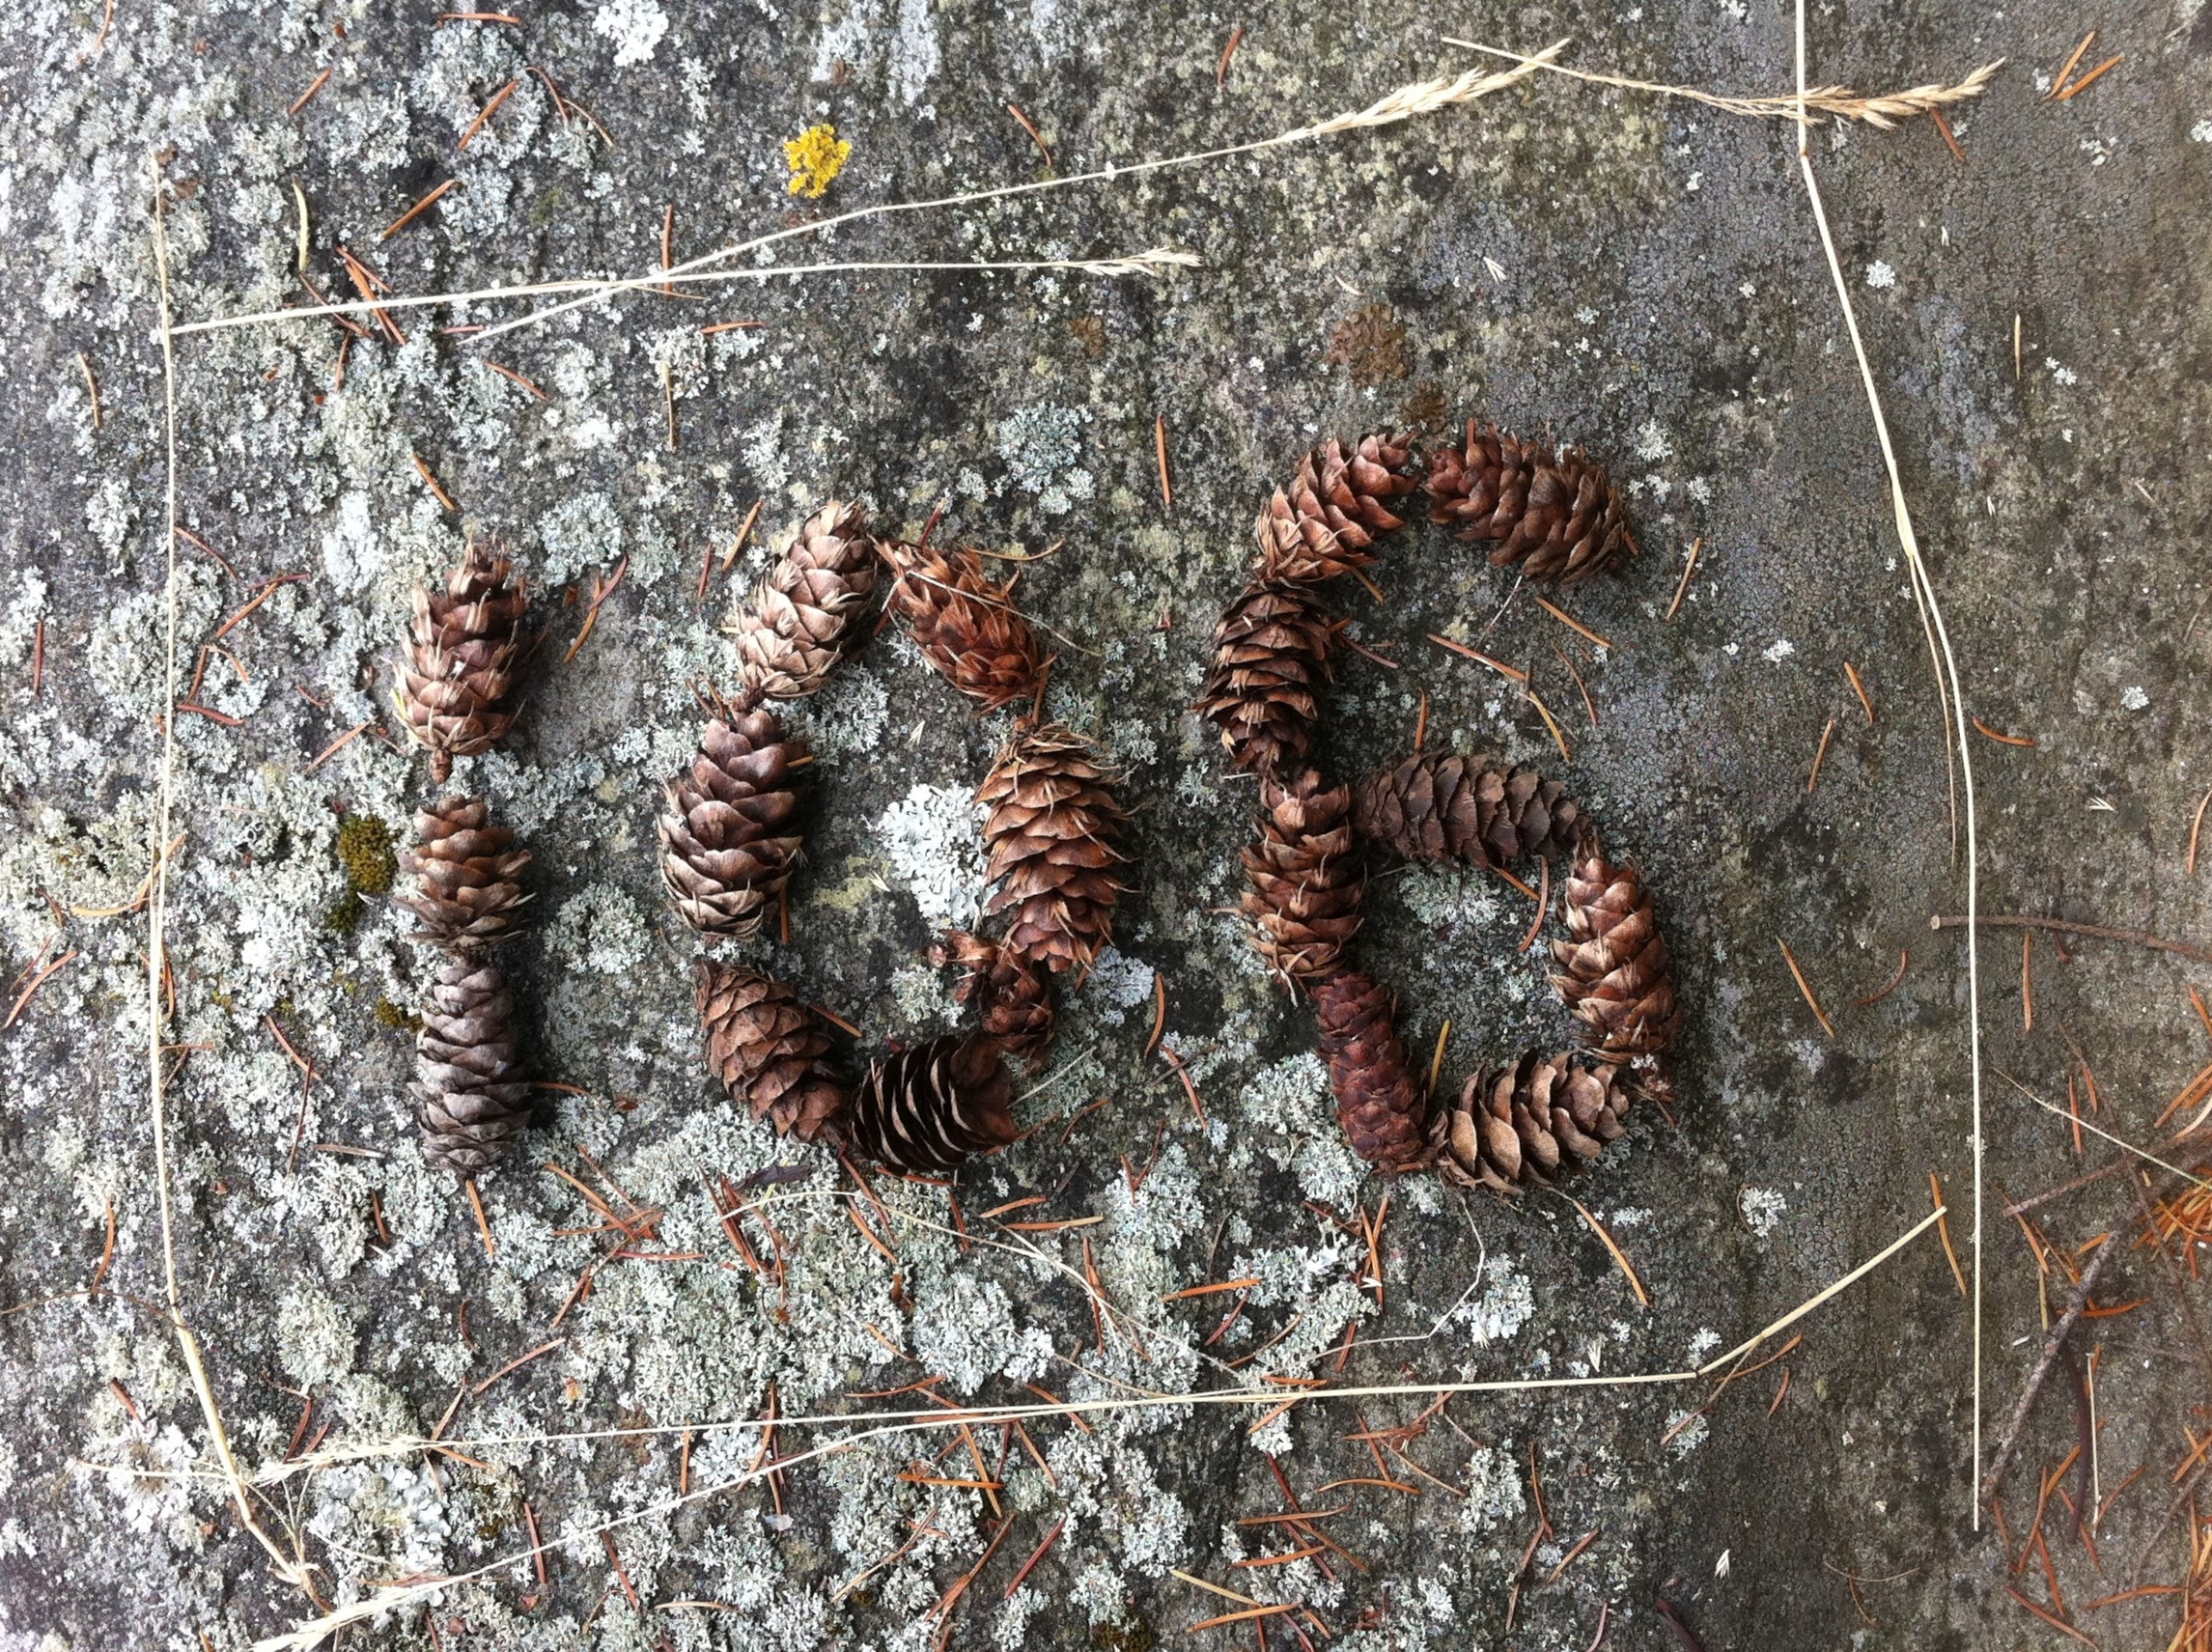
tree, insect, fauna, invertebrate, ds106, 106, odyssey